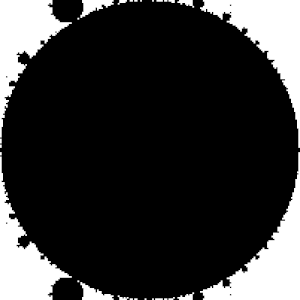
En mathématiques, l'ensemble de Mandelbrot est une fractale définie comme l'ensemble des points c du plan complexe pour lesquels la suite de nombres complexes définie par récurrence par :